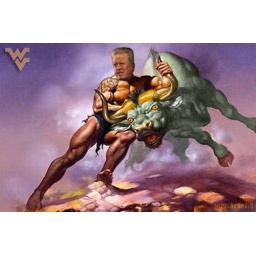
WVU Football coach Bill Stewart USF bull by the horns